Tirzah Garwood

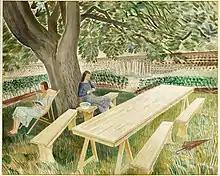
"Two Women in a Garden": Garwood (right) and Charlotte Bawden, by Eric Ravilious.

Eileen Lucy "Tirzah" Garwood (11 April 1908 – 27 March 1951) was a British wood-engraver, painter, paper marbler, author, and a member of the Great Bardfield Artists.